Answer in natural language. How many Windows are visible in the scene? Choose between the following options: 2, 3, 0, 1 or 4
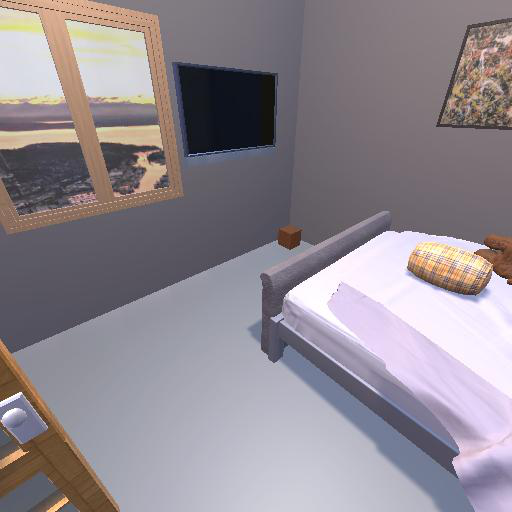
<answer>1</answer>